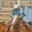
Label: horse